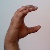
The image shows a hand gesture representing the letter 'C' in Indian Sign Language.